Lucy Pickens

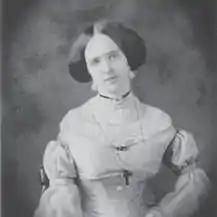
Lucy Pickens in 1857

Lucy Petway Holcombe Pickens (June 11, 1832 – August 8, 1899) was a 19th-century American socialite of Tennessee and Texas, known during and after her lifetime as the "Queen of the Confederacy". She was also a First Lady of South Carolina. Described as "beautiful, brilliant, and captivating" by her male contemporaries, she helped shape the stereotype of the "Southern belle." Born into a planter's family, she moved with them to Marshall, Texas, the seat of Harrison County, at age 16.